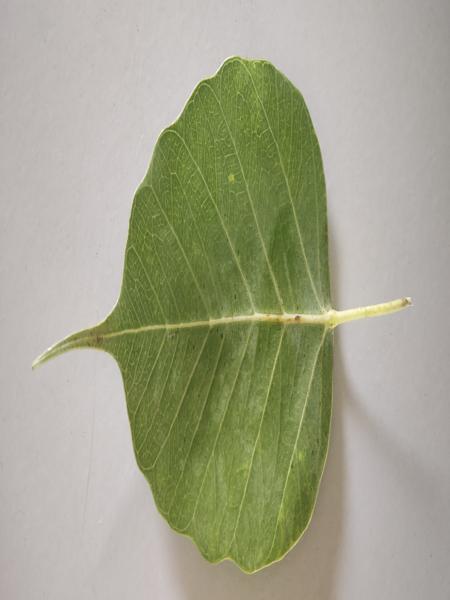
Plant: Arali